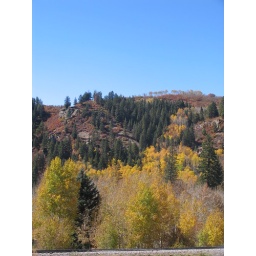
Aspen trees are a vibrant yellow in the fall.